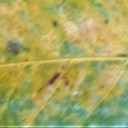
Label: Leaf_rust